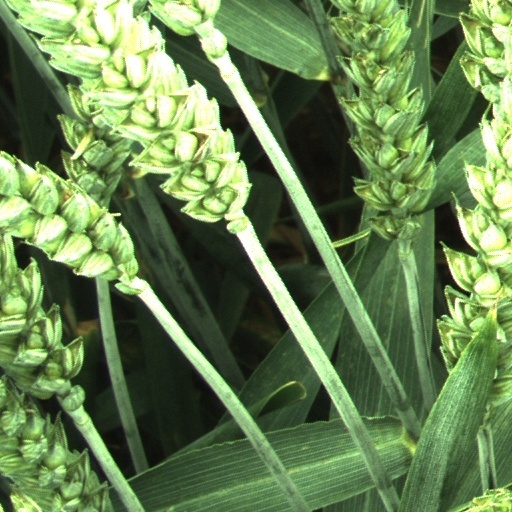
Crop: wheat